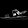
Label: Sandal